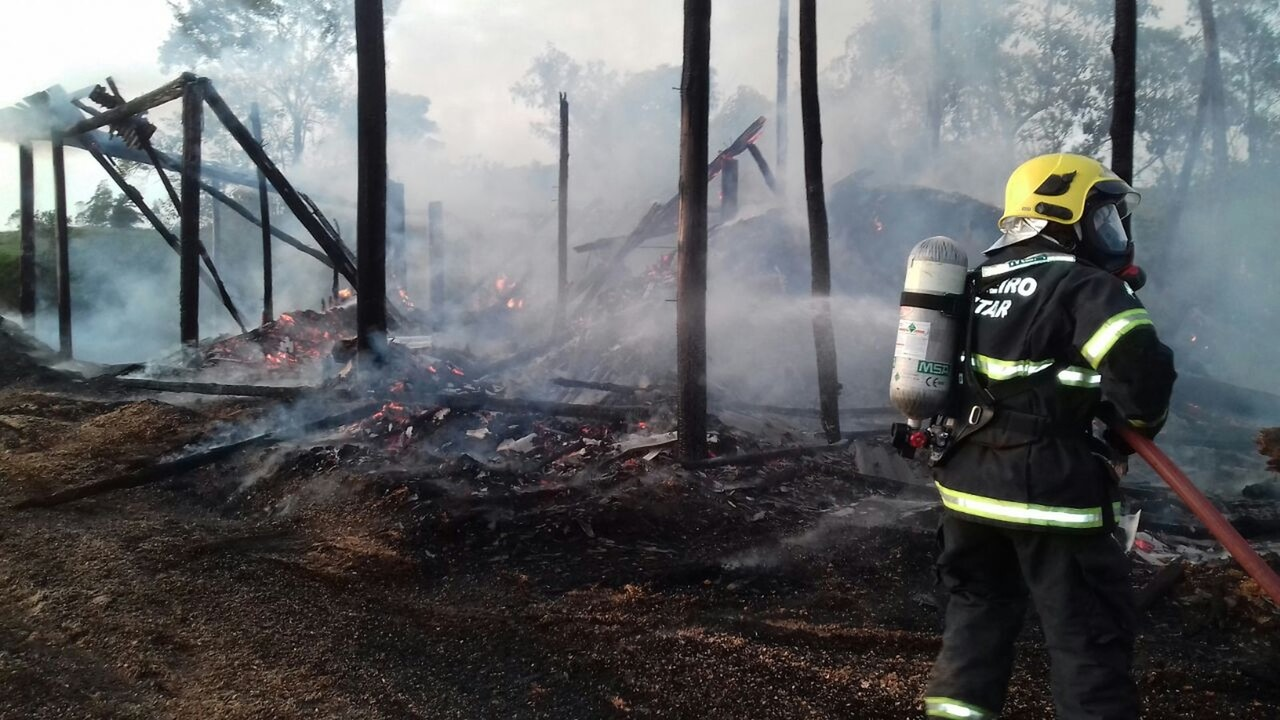
Fire: no
Smoke: yes